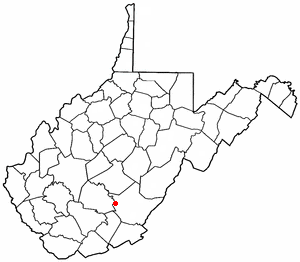
Rainelle est une ville américaine située dans le comté de Greenbrier en Virginie-Occidentale.